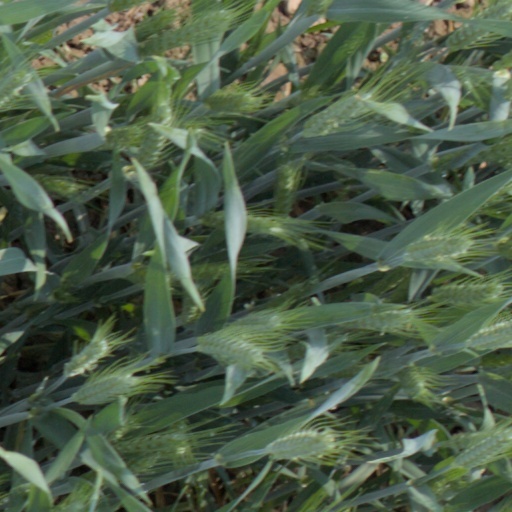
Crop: wheat